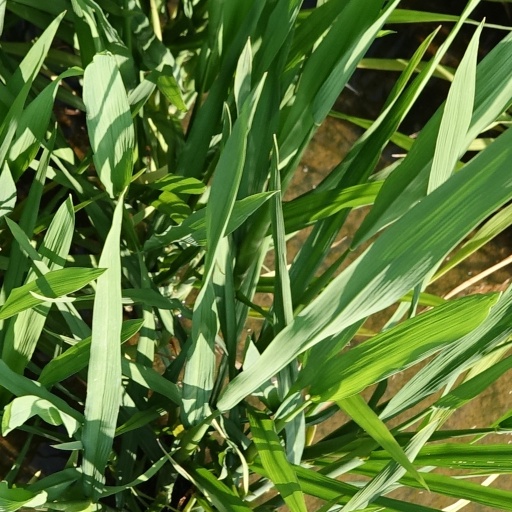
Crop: rice